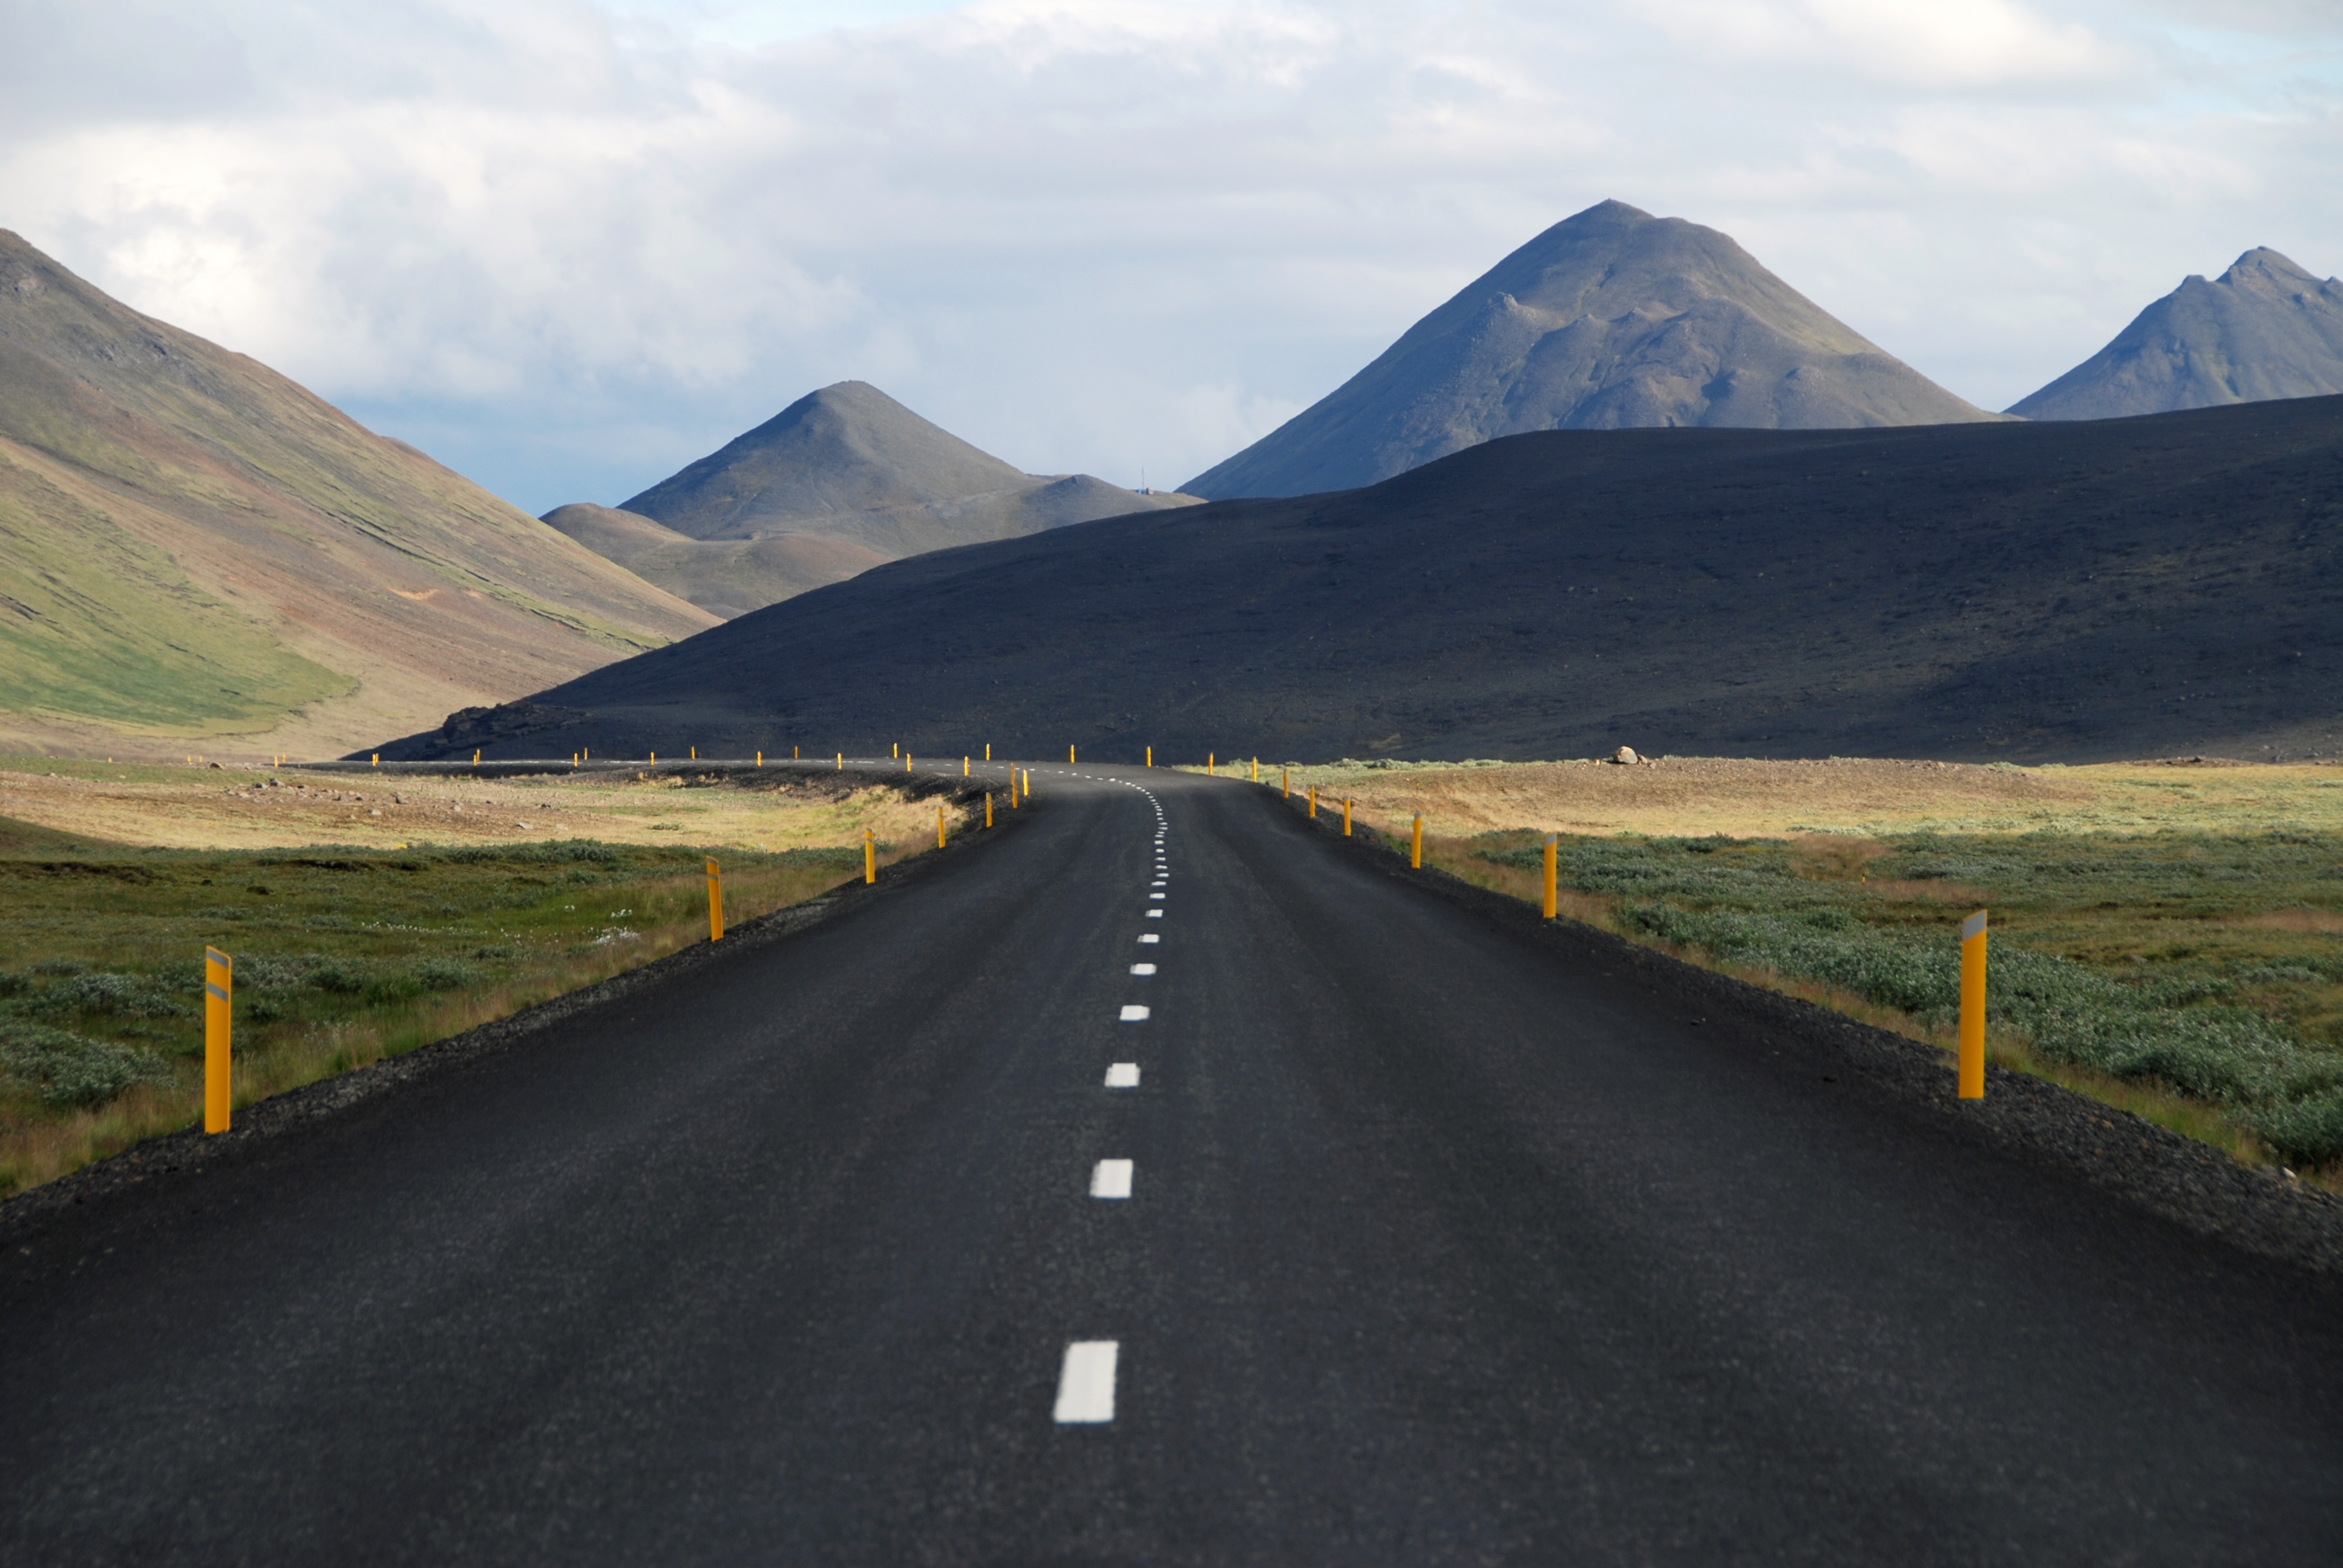
landscape, outdoor, horizon, mountain, road, hill, highway, mountain range, asphalt, transportation, curve, scenic, highland, ridge, road trip, hills, publicdomain, mountains, infrastructure, plateau, turn, fell, rural area, landform, mountain pass, geographical feature, atmospheric phenomenon, mountainous landforms